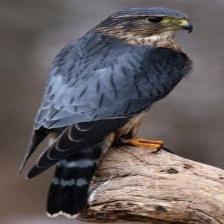
Species: MERLIN
Scientific name: FALCO COLUMBARIUS